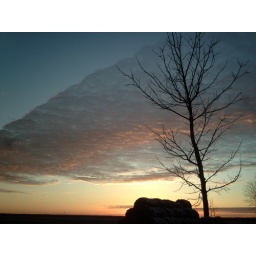
tree in the sky